Hans-Jürgen Kuhl

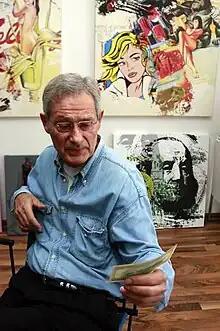
Kuhl in his gallery in 2010

Hans-Jürgen Kuhl (born 1941) is a German photo businessman who works as a freelance graphic designer and has become internationally known as a counterfeiter.